VAL (band)

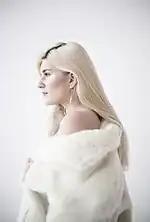
Valeria Gribusova (2017)

Valeria Gribusova (Mogilev, 12 February 1995) delivers most of the vocals for the duo and is a songwriter and a dancer.